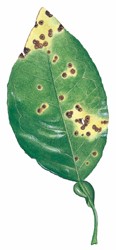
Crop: unknown
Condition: citrus_citrus_canker